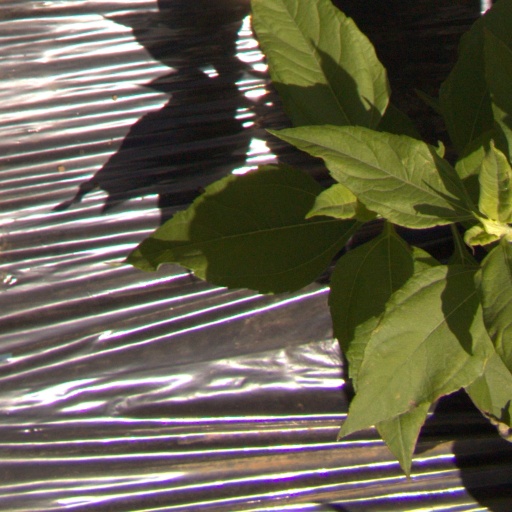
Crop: Jerusalem artichoke